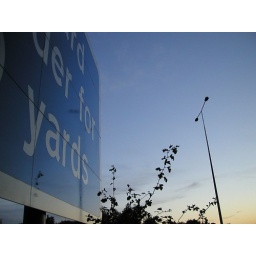
No hard shoulder for 100 yards. A road sign on the M40 in Buckinghamshire